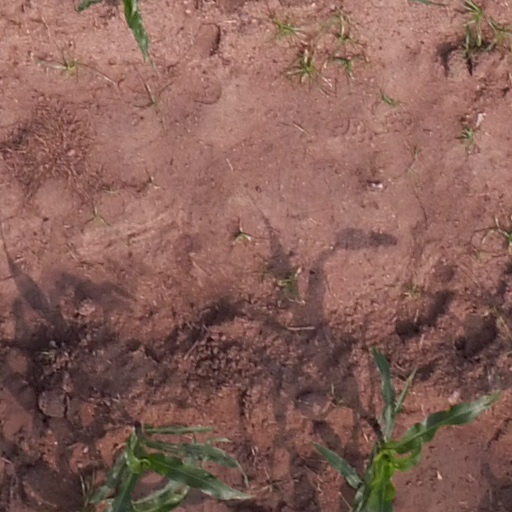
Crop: maize; corn